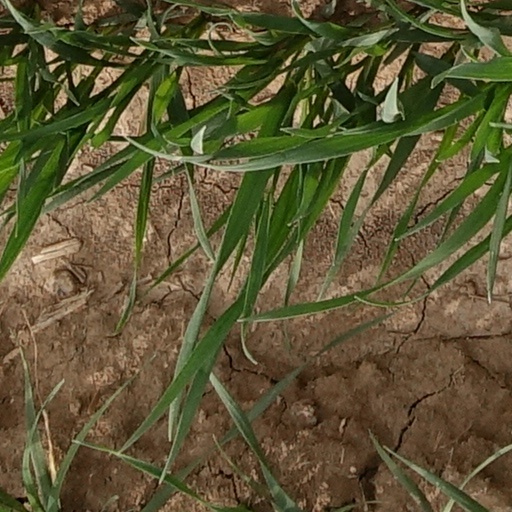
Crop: wheat